Crimea during the Russian Civil War

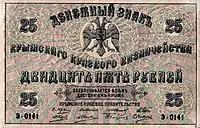
A 25-ruble banknote of the Crimean Regional Government

Between 56,000 and 150,000 of the Whites were murdered as part of the Red Terror, organized by Béla Kun's Crimean Revolutionary Committee. The figures related to the massacre in Crimea remain contested. Anarchist and Bolshevik Victor Serge gave a lower figure for White officers around 13,000 which he claims were exaggerated. Yet, he condemned Kun for his treacherous actions towards allied anarchists and surrendering Whites.